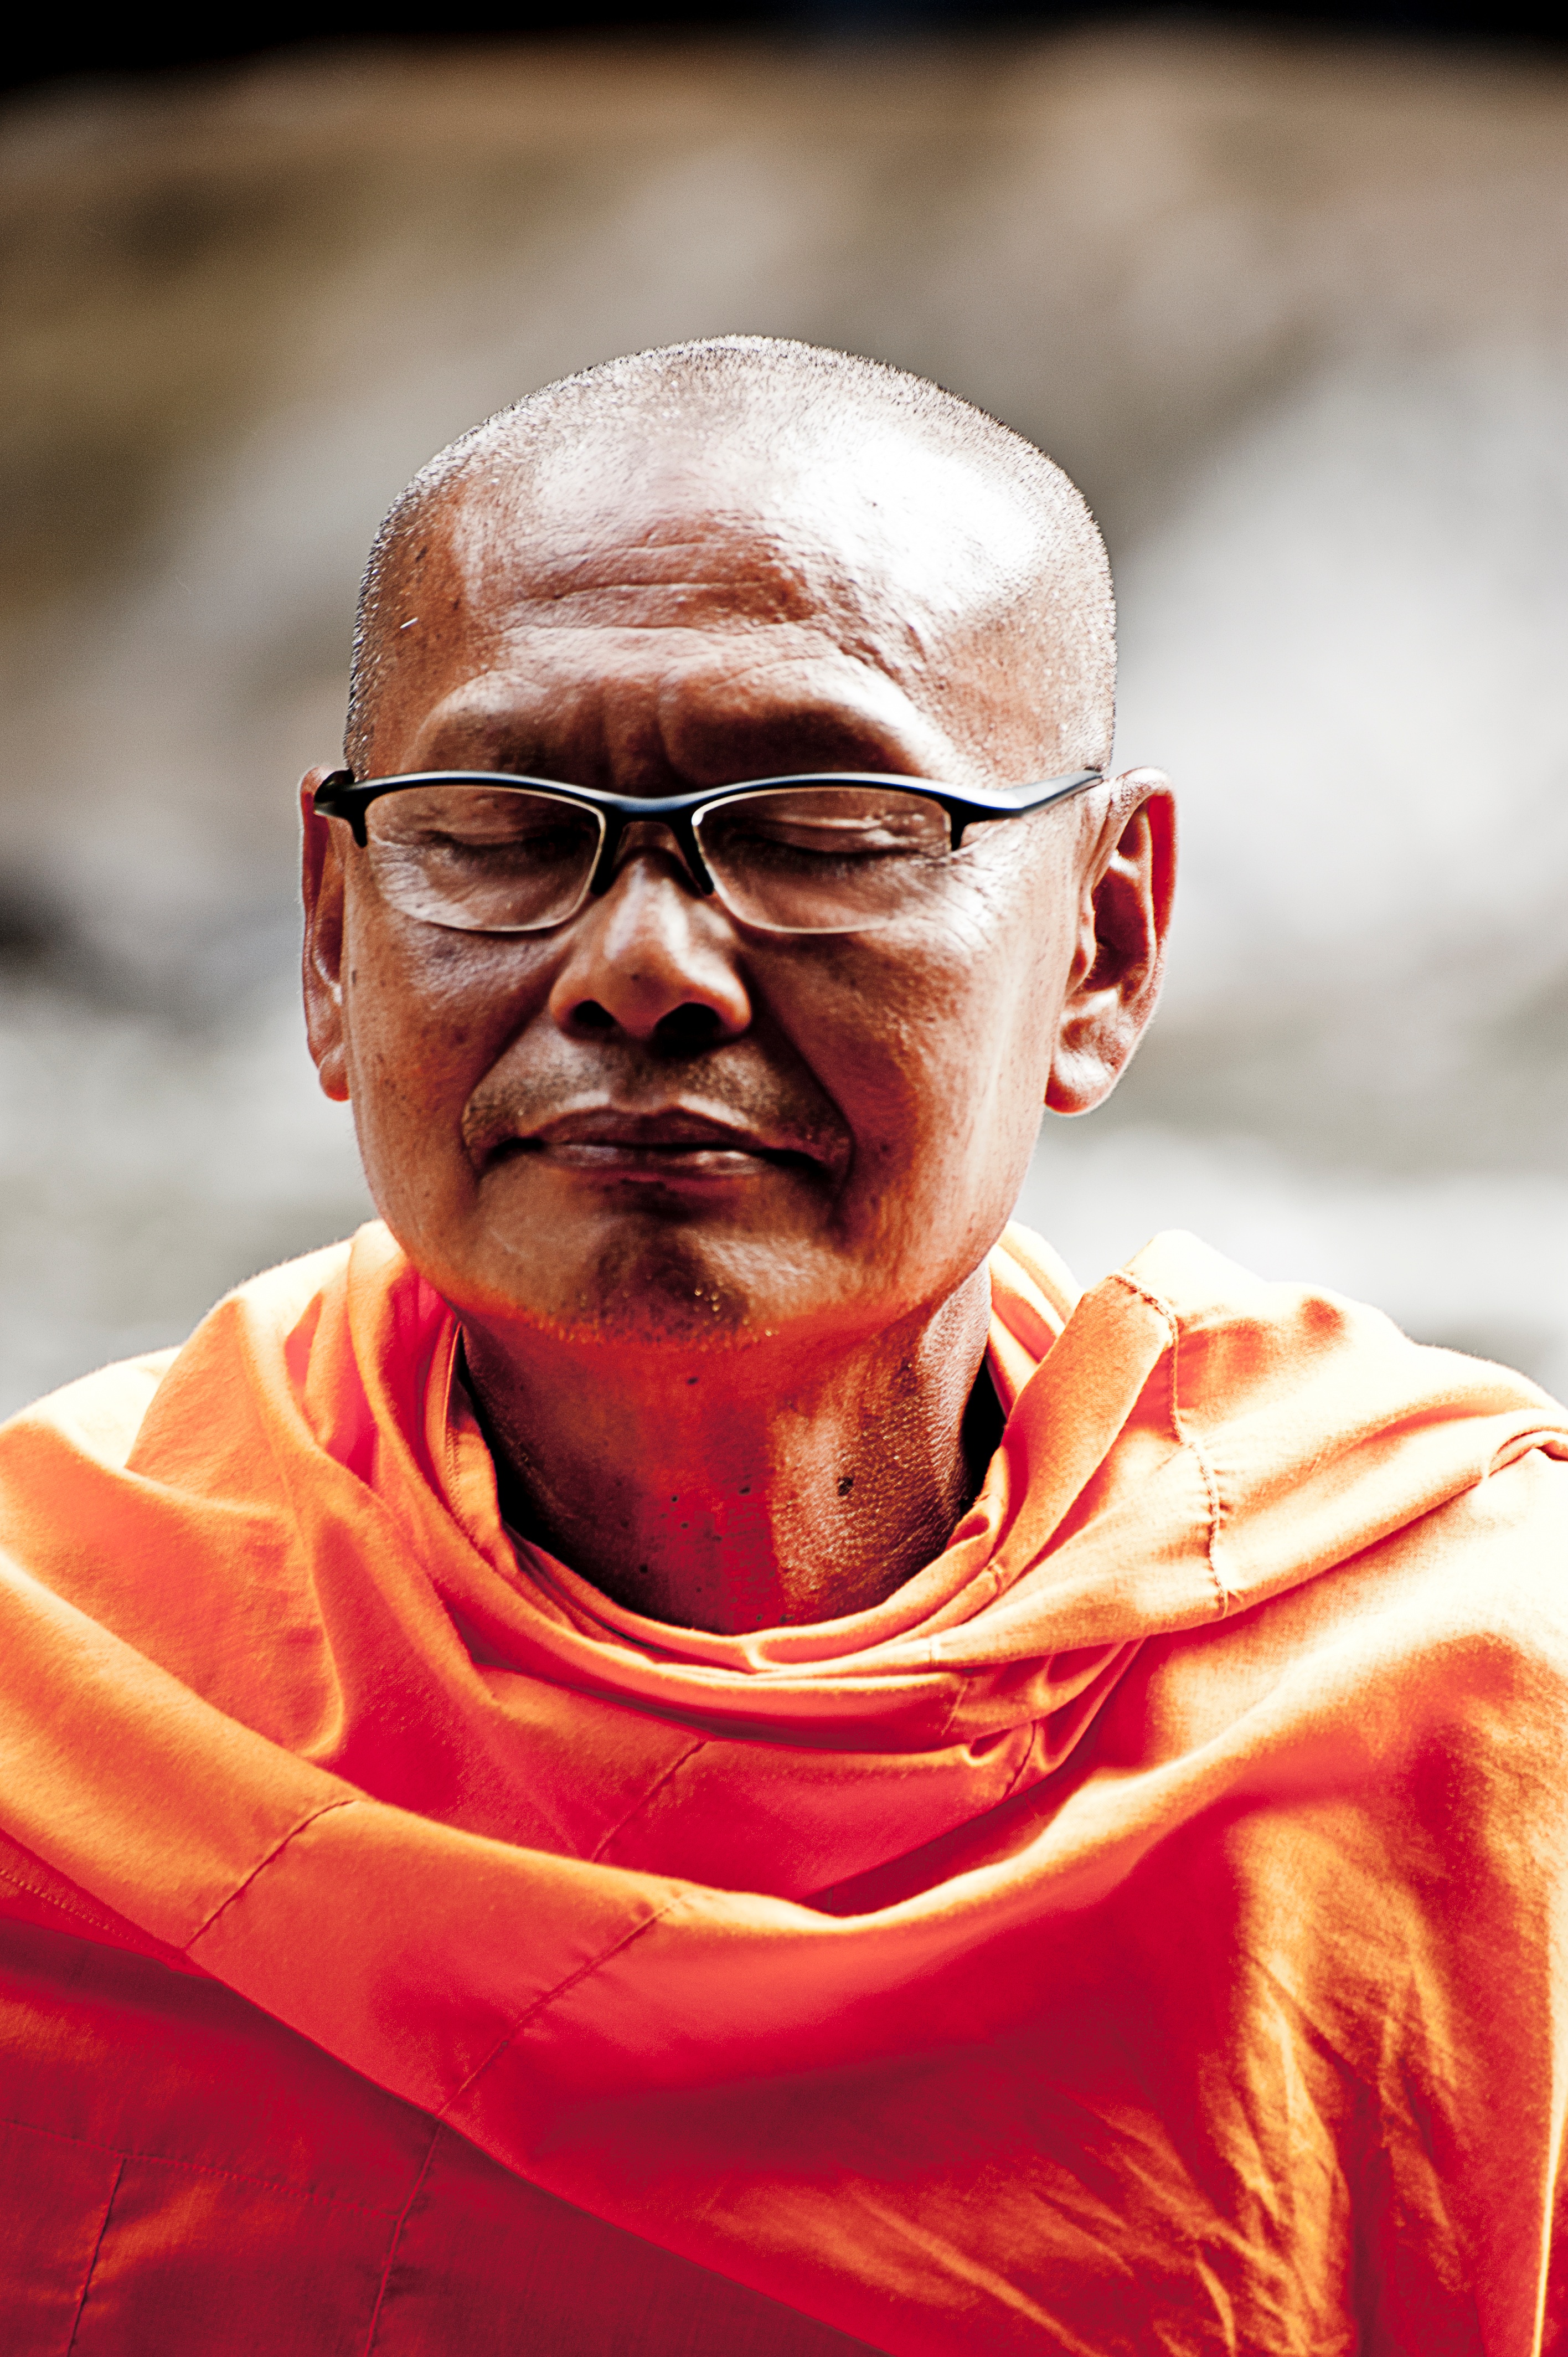
man, person, people, male, portrait, red, color, facial expression, smile, senior citizen, close up, temple, glasses, emotion